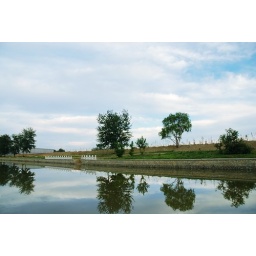
Blue sky with mirroring in water